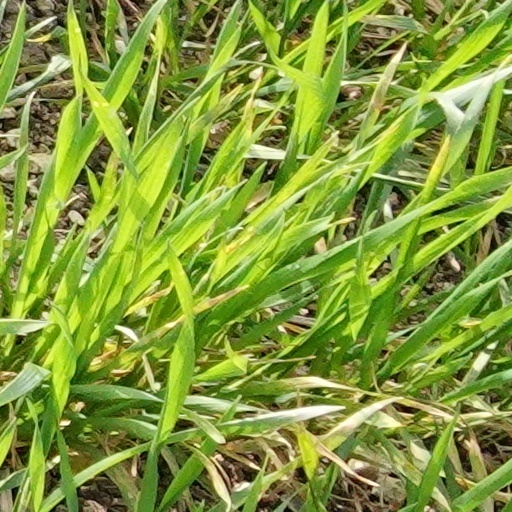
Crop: wheat